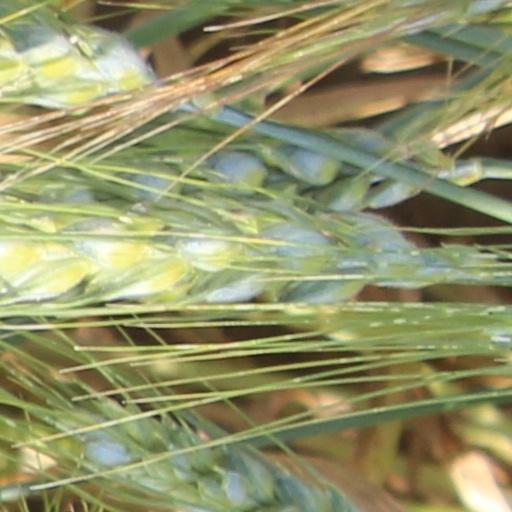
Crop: wheat